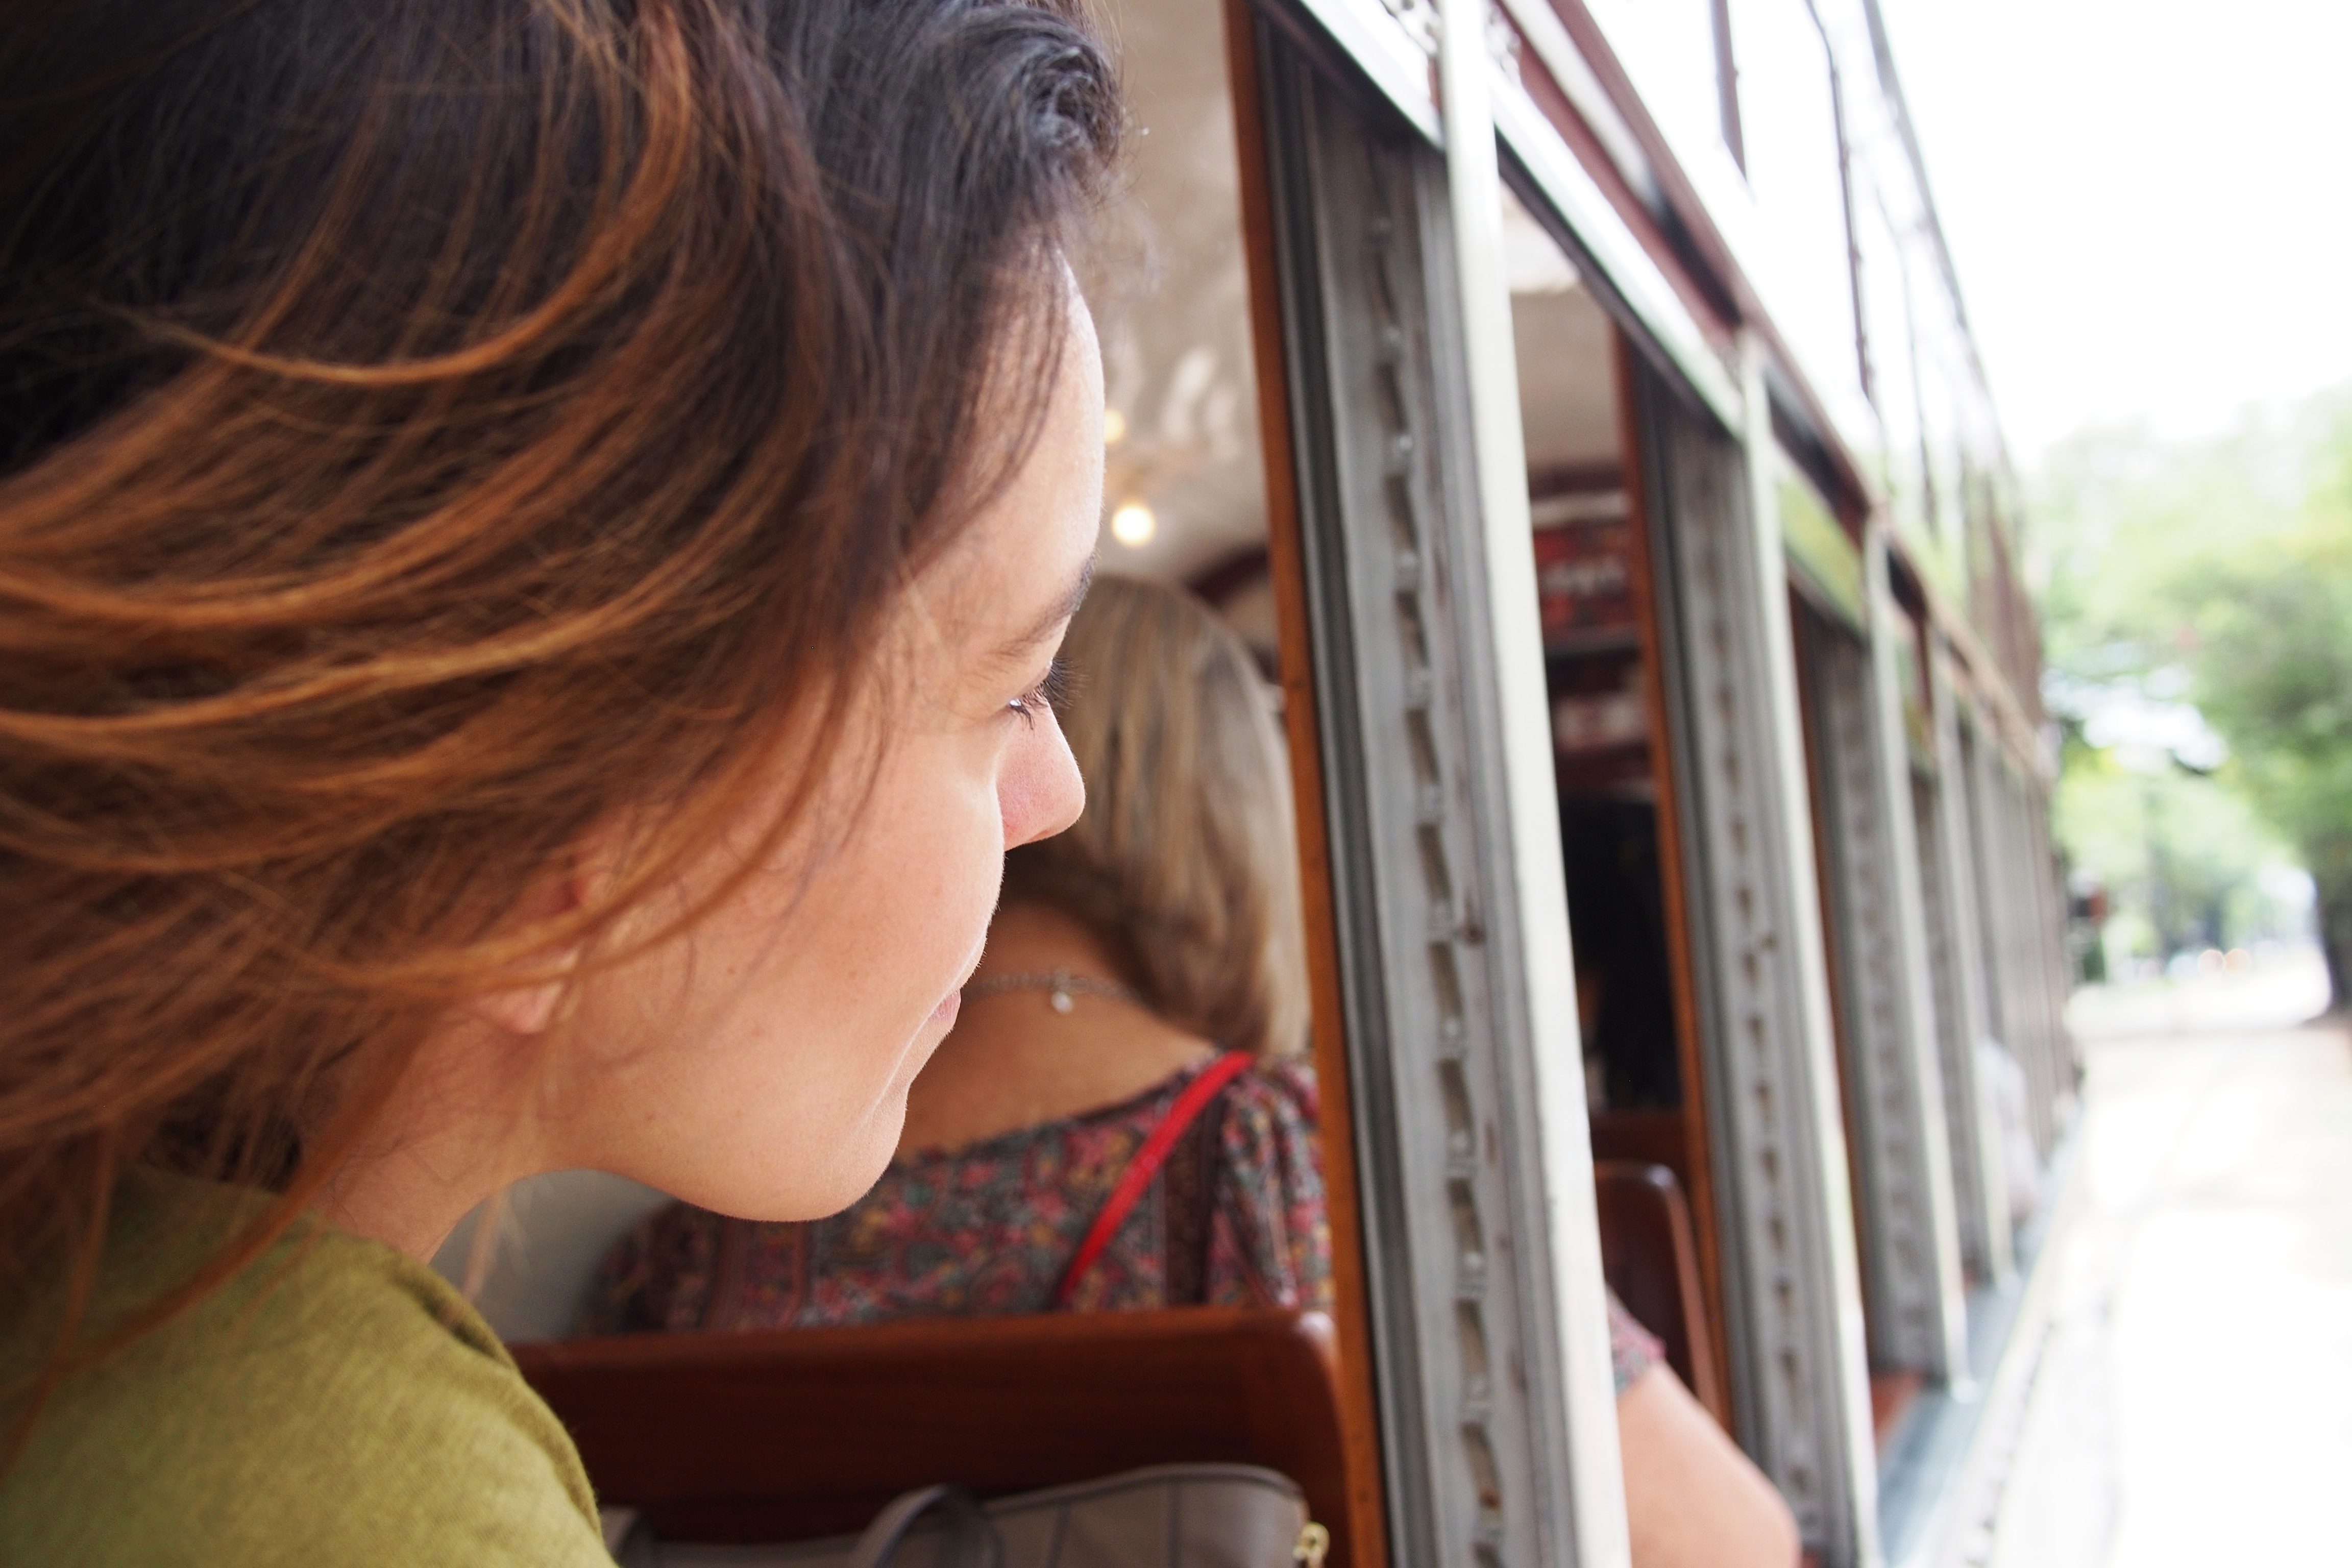
person, girl, woman, child, interaction